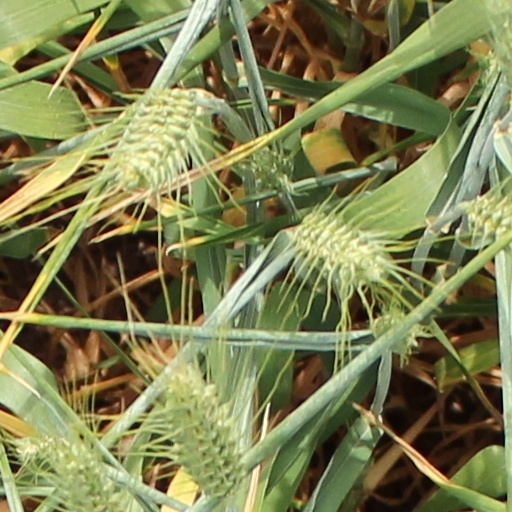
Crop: wheat